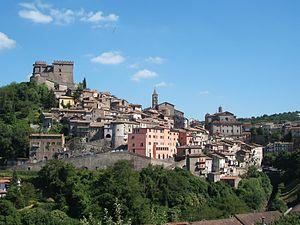
Soriano nel Cimino est une commune italienne d'environ 8 170 habitants, située dans la province de Viterbe, dans la région Latium, en Italie centrale.